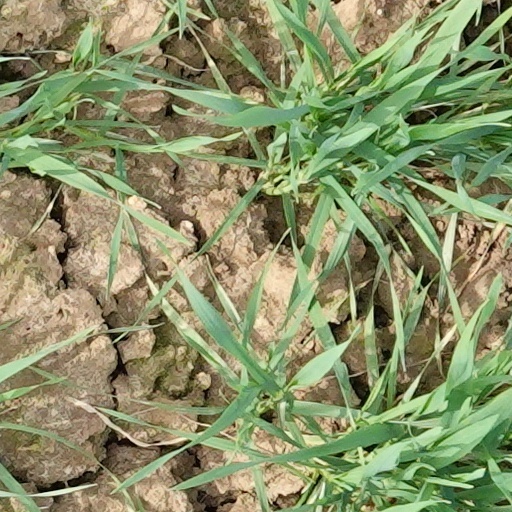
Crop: wheat